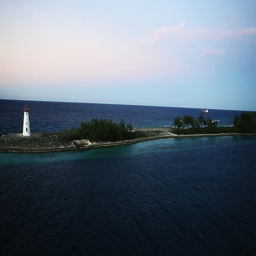
white lighthouse on an island .